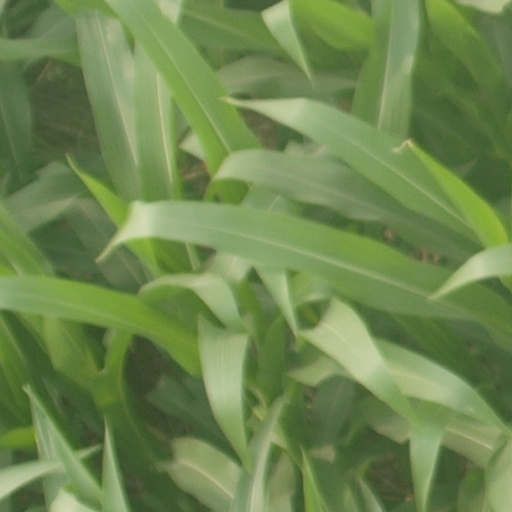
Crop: maize; corn